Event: Nepal Earthquake
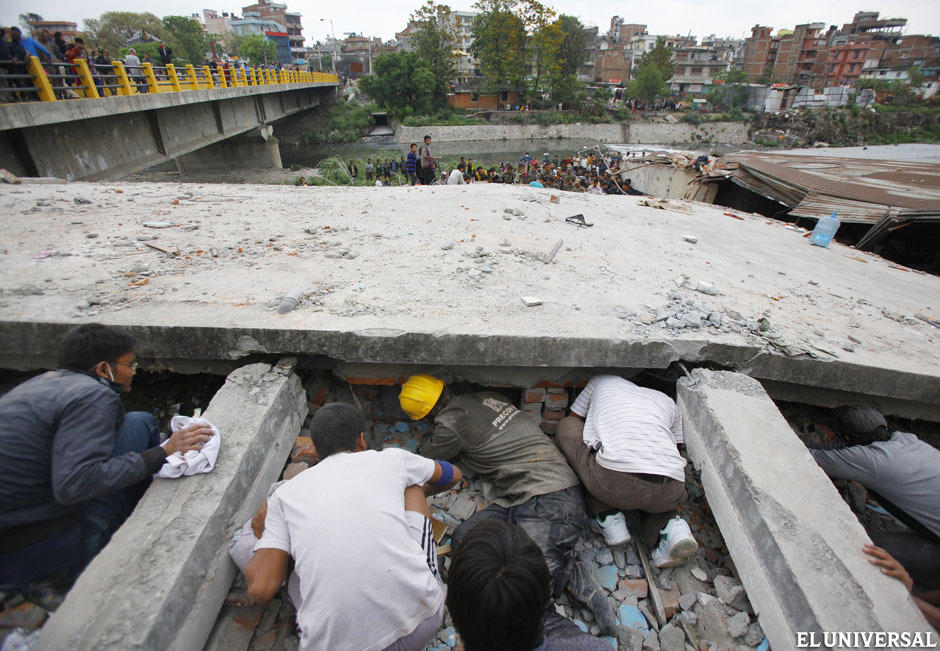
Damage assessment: damage